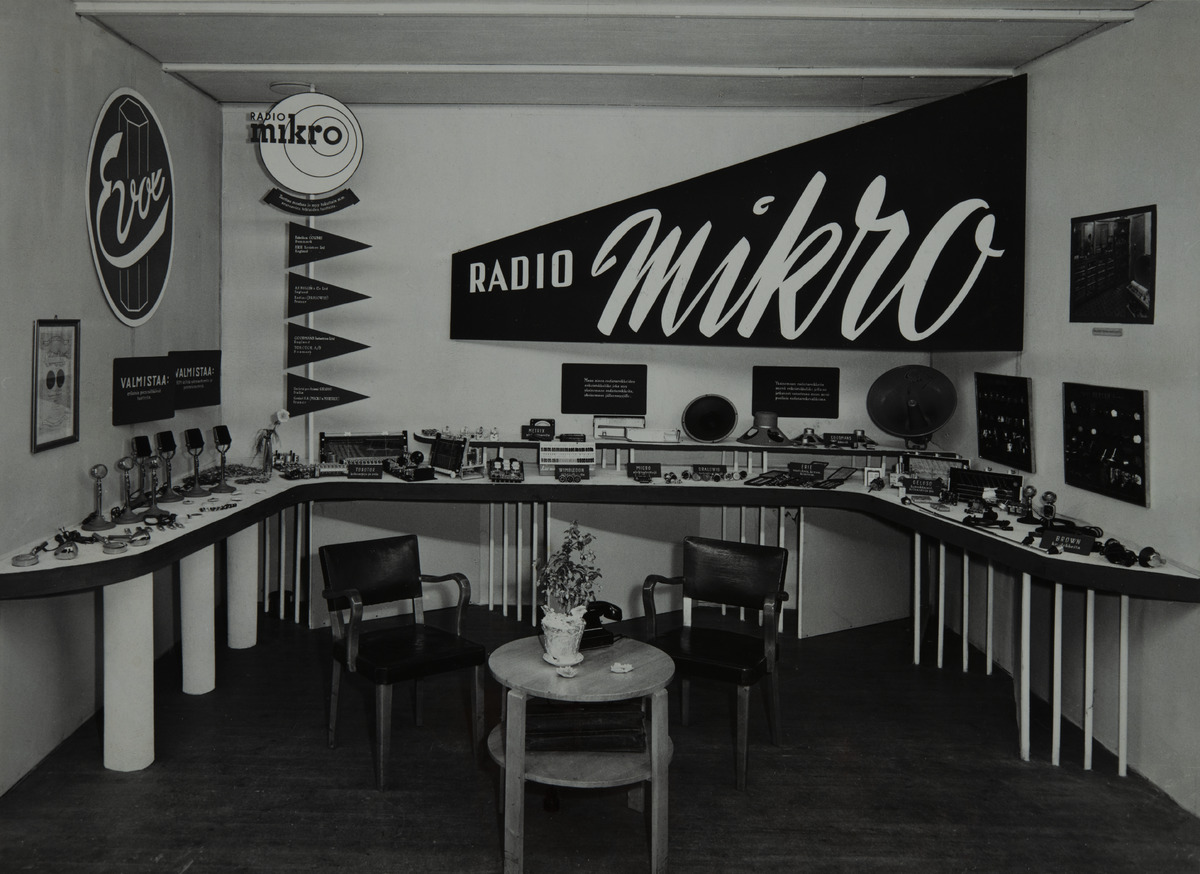
Radio-Mikron osasto Radion Juhlamessuilla Helsingin Messuhallissa (nykyinen Töölön kisahalli)
8
sisällön kuvaus: Radio-Mikron osasto Radion Juhlamessuilla Helsingin Messuhallissa (nykyinen Töölön kisahalli)

8.-16.9.1951. Mannerheimintie 17. mustavalkoinen
Ajankohta: kuvausaika 19510908-19510916
Paikka: Suomi, Uusimaa, Helsinki, Töölö Helsinki, Taka-Töölö Helsinki, Messuhalli
Aiheet: Radio-Mikro Oy, messut, interiöörit, tukkukauppa, mikrofonit, mittauslaitteet, elektroniikka, pöytä, tuoli, puhelin